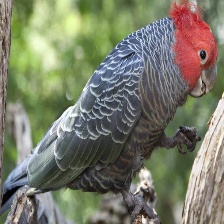
Species: GANG GANG COCKATOO
Scientific name: CALLOCEPHALON FIMBRIATUM
ImageNet parent category: sulphur-crested_cockatoo